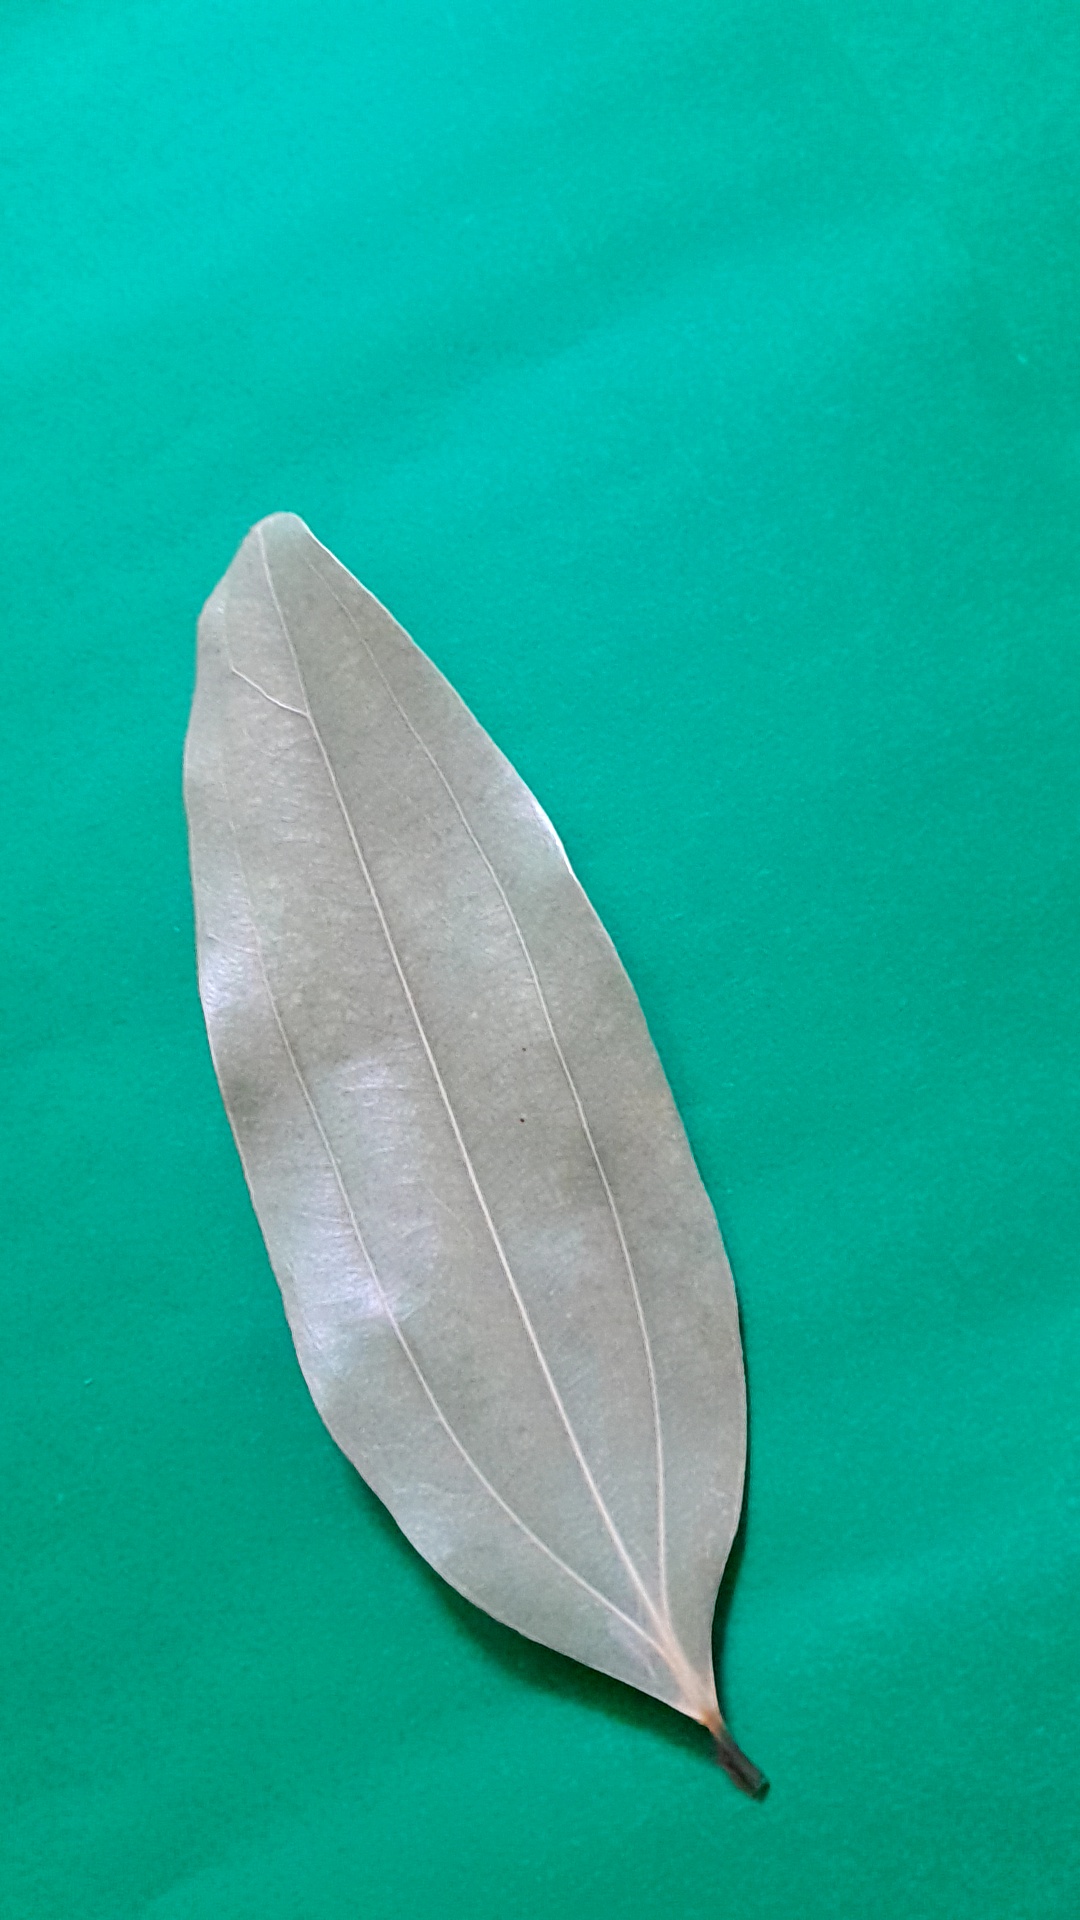
Label: Dry Leaf